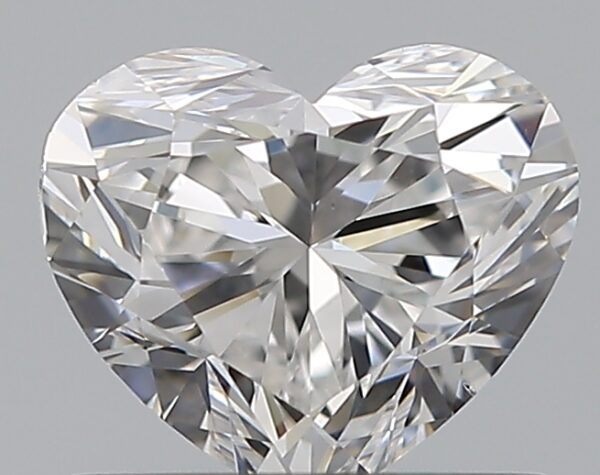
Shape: heart
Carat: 0.7
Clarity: VS1
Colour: F
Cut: EX
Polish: EX
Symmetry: VG
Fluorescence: F
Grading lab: GIA
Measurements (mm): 5.15 x 6.05 x 3.6